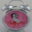
Label: clock